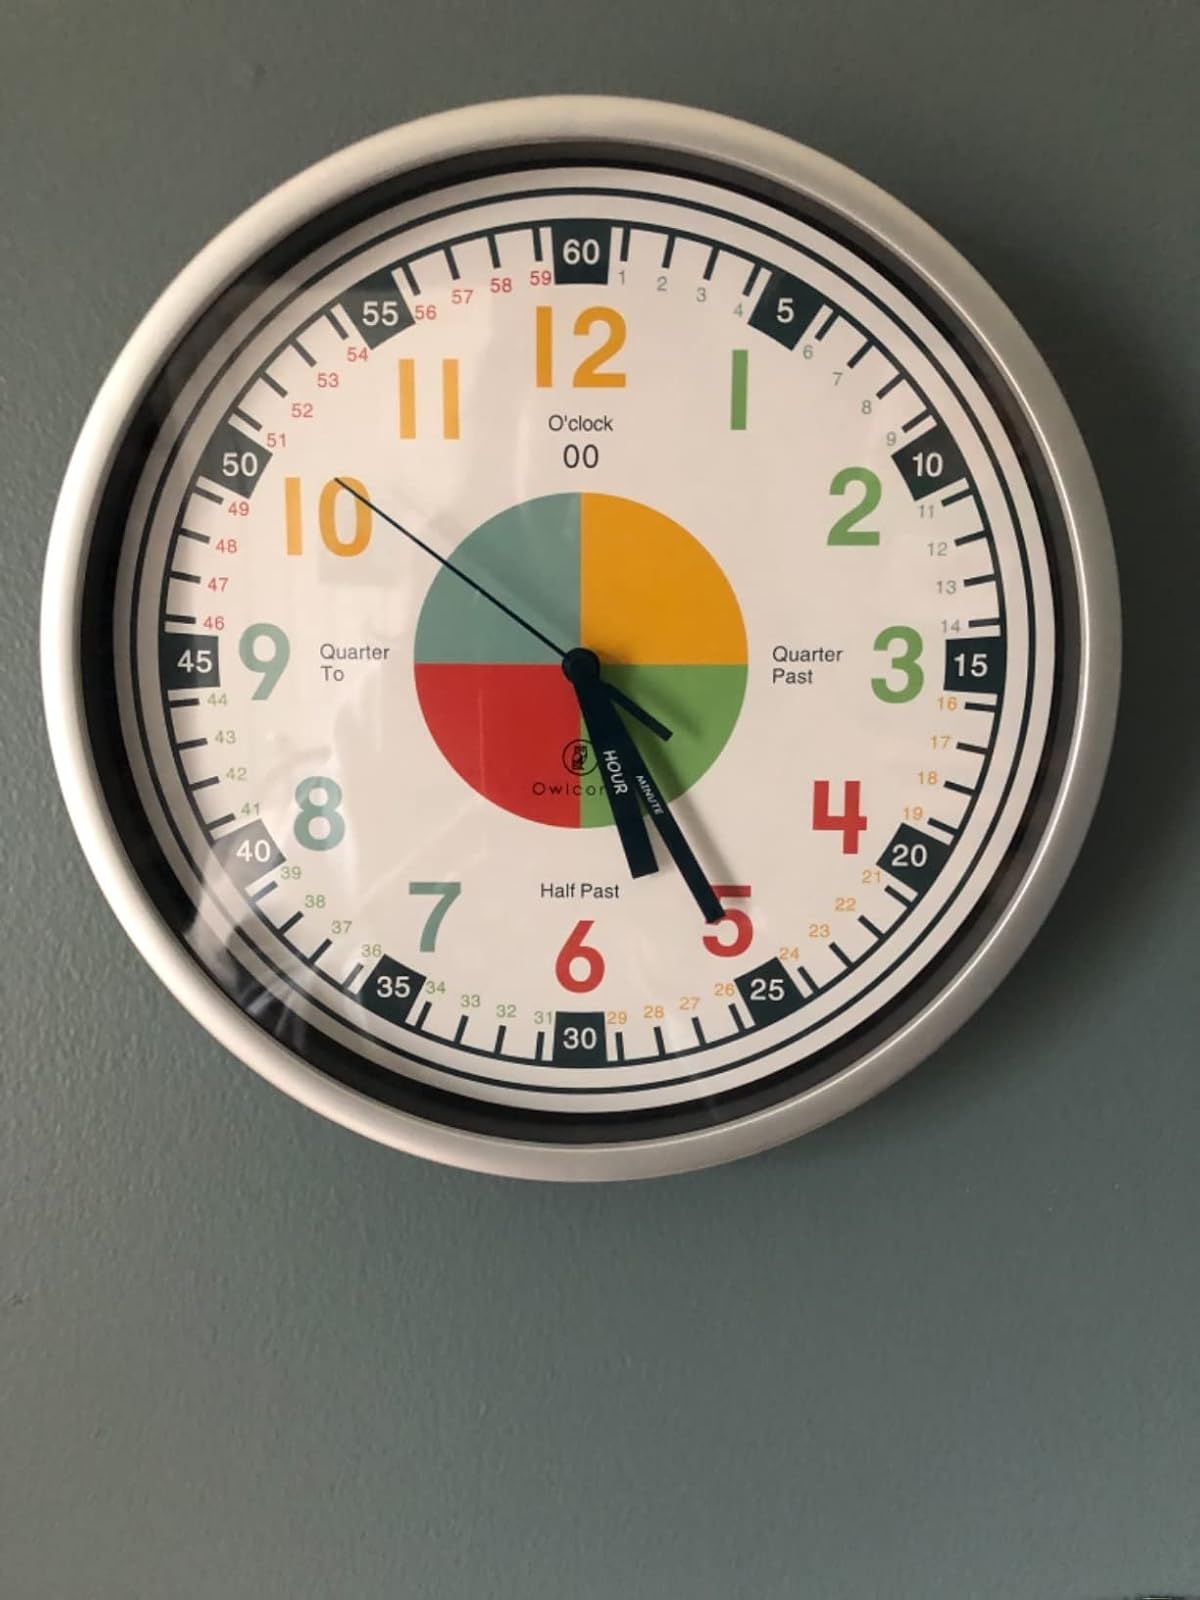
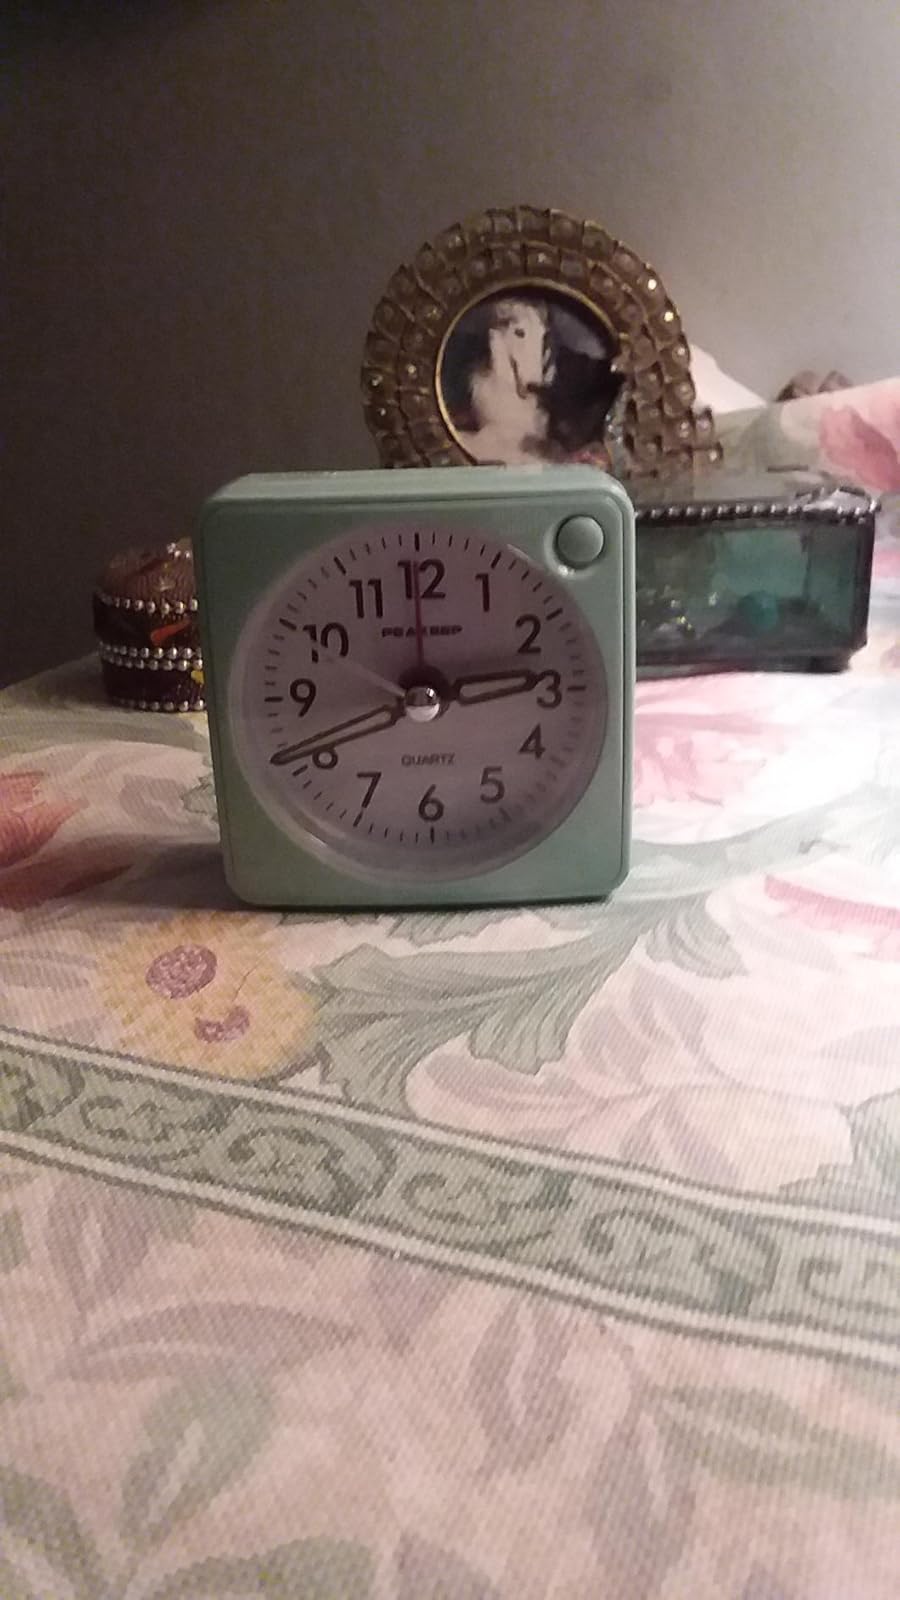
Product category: clock
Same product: no